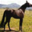
Label: horse